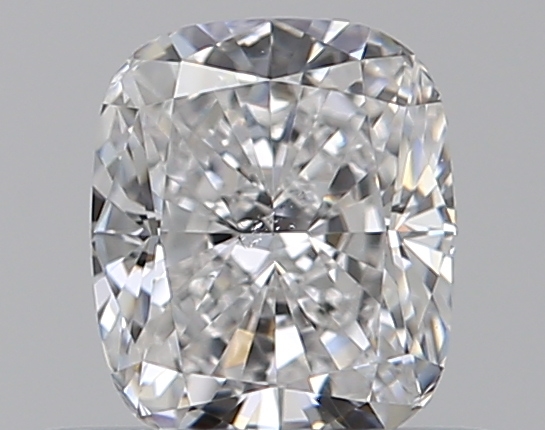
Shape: cushion
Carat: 0.5
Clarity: SI1
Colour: E
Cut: EX
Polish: EX
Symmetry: EX
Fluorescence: N
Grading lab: GIA
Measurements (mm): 5.01 x 4.23 x 2.86